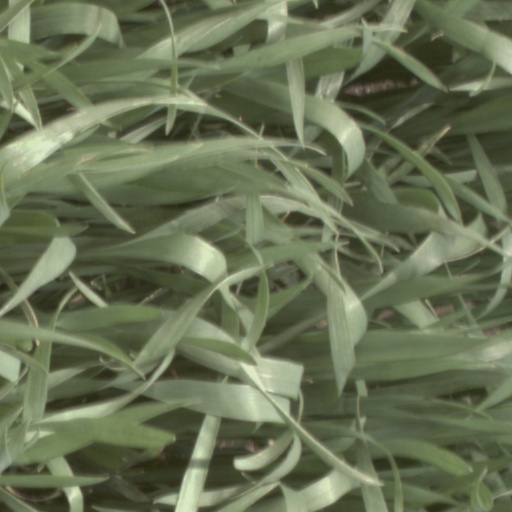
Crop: wheat